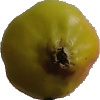
Label: Apple Red Yellow 2